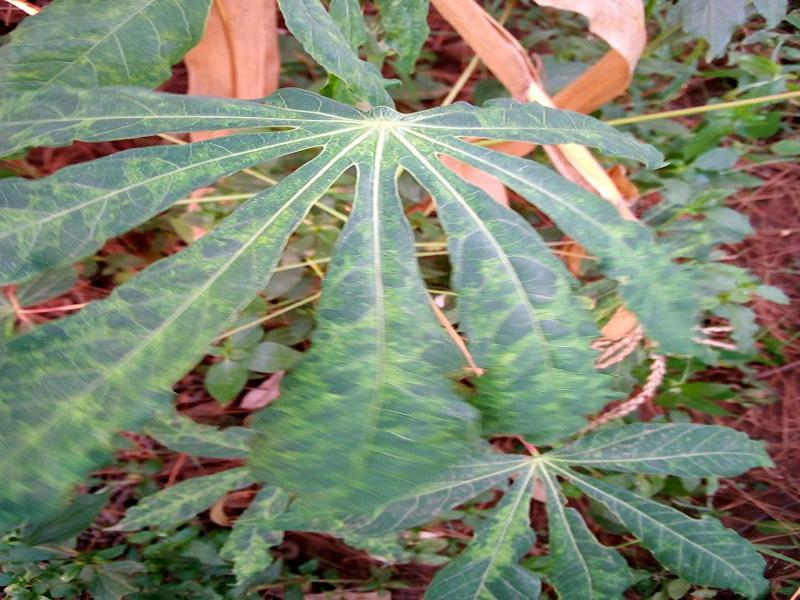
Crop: cassava
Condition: mosaic_disease